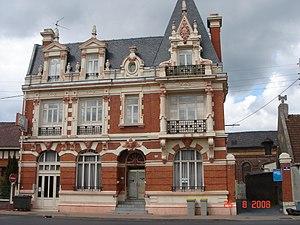
Brasserie Laden wallez à somain (59) france architecte henri Sirot 1906 Camera location50°
Henri Sirot, né à Valenciennes le 25 avril 1868 et mort à Douai le 22 avril 1951, est un architecte et peintre exerçant à Douai.